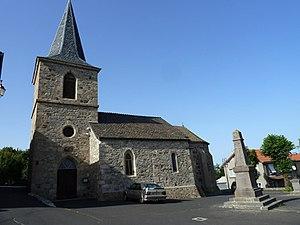
Église de Védrine St Loup, Cantal France
Védrines-Saint-Loup est une commune française située dans le département du Cantal, en région Auvergne-Rhône-Alpes.